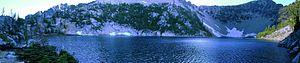
Glacier Peak Wilderness est créé par le Congrès des États-Unis, par le Wilderness Act. C'est une aire protégée et restée à l'état sauvage. Elle est située dans le Comté de Chelan, le Comté de Snohomish, et le Comté de Skagit, dans les North Cascades, Washington. Cette aire est grande d'une surface de 2 315 km², long de 56 km, large de 32 km, et caractérisée par nombreux ruisseaux traversant les forêts, des vallées escarpées, et glaciers et pics montagneux.